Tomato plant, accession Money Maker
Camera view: tilt-top (135 deg); turntable rotation: 30 degrees
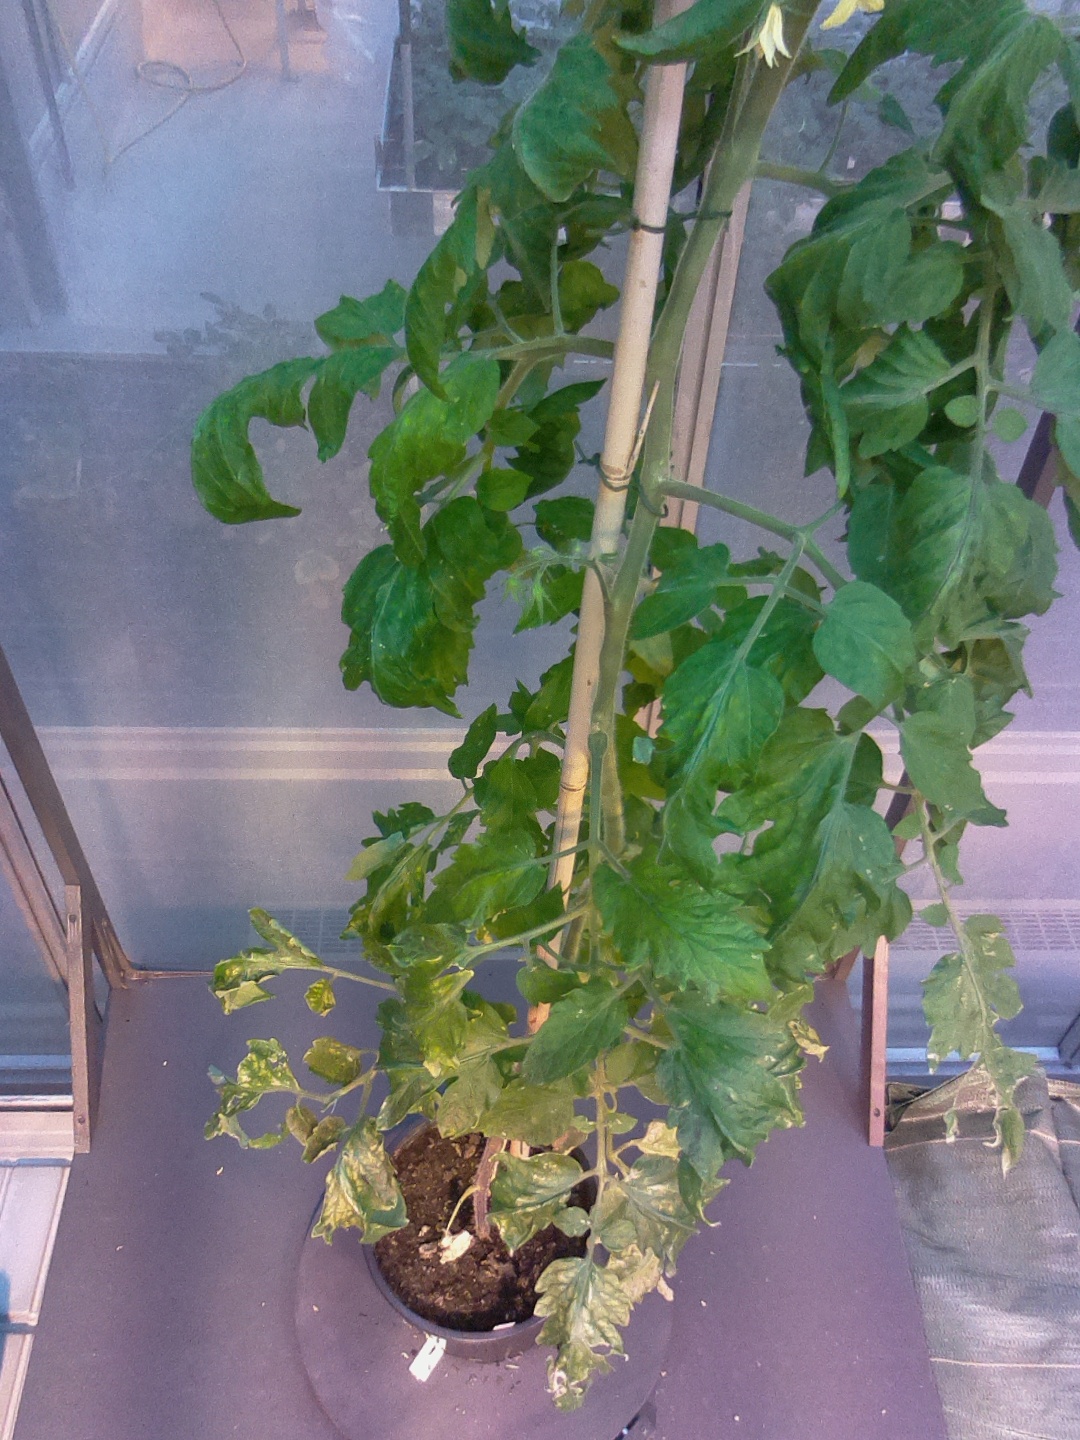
BBCH growth stage 70: Fruits at the main stem or branches visibles